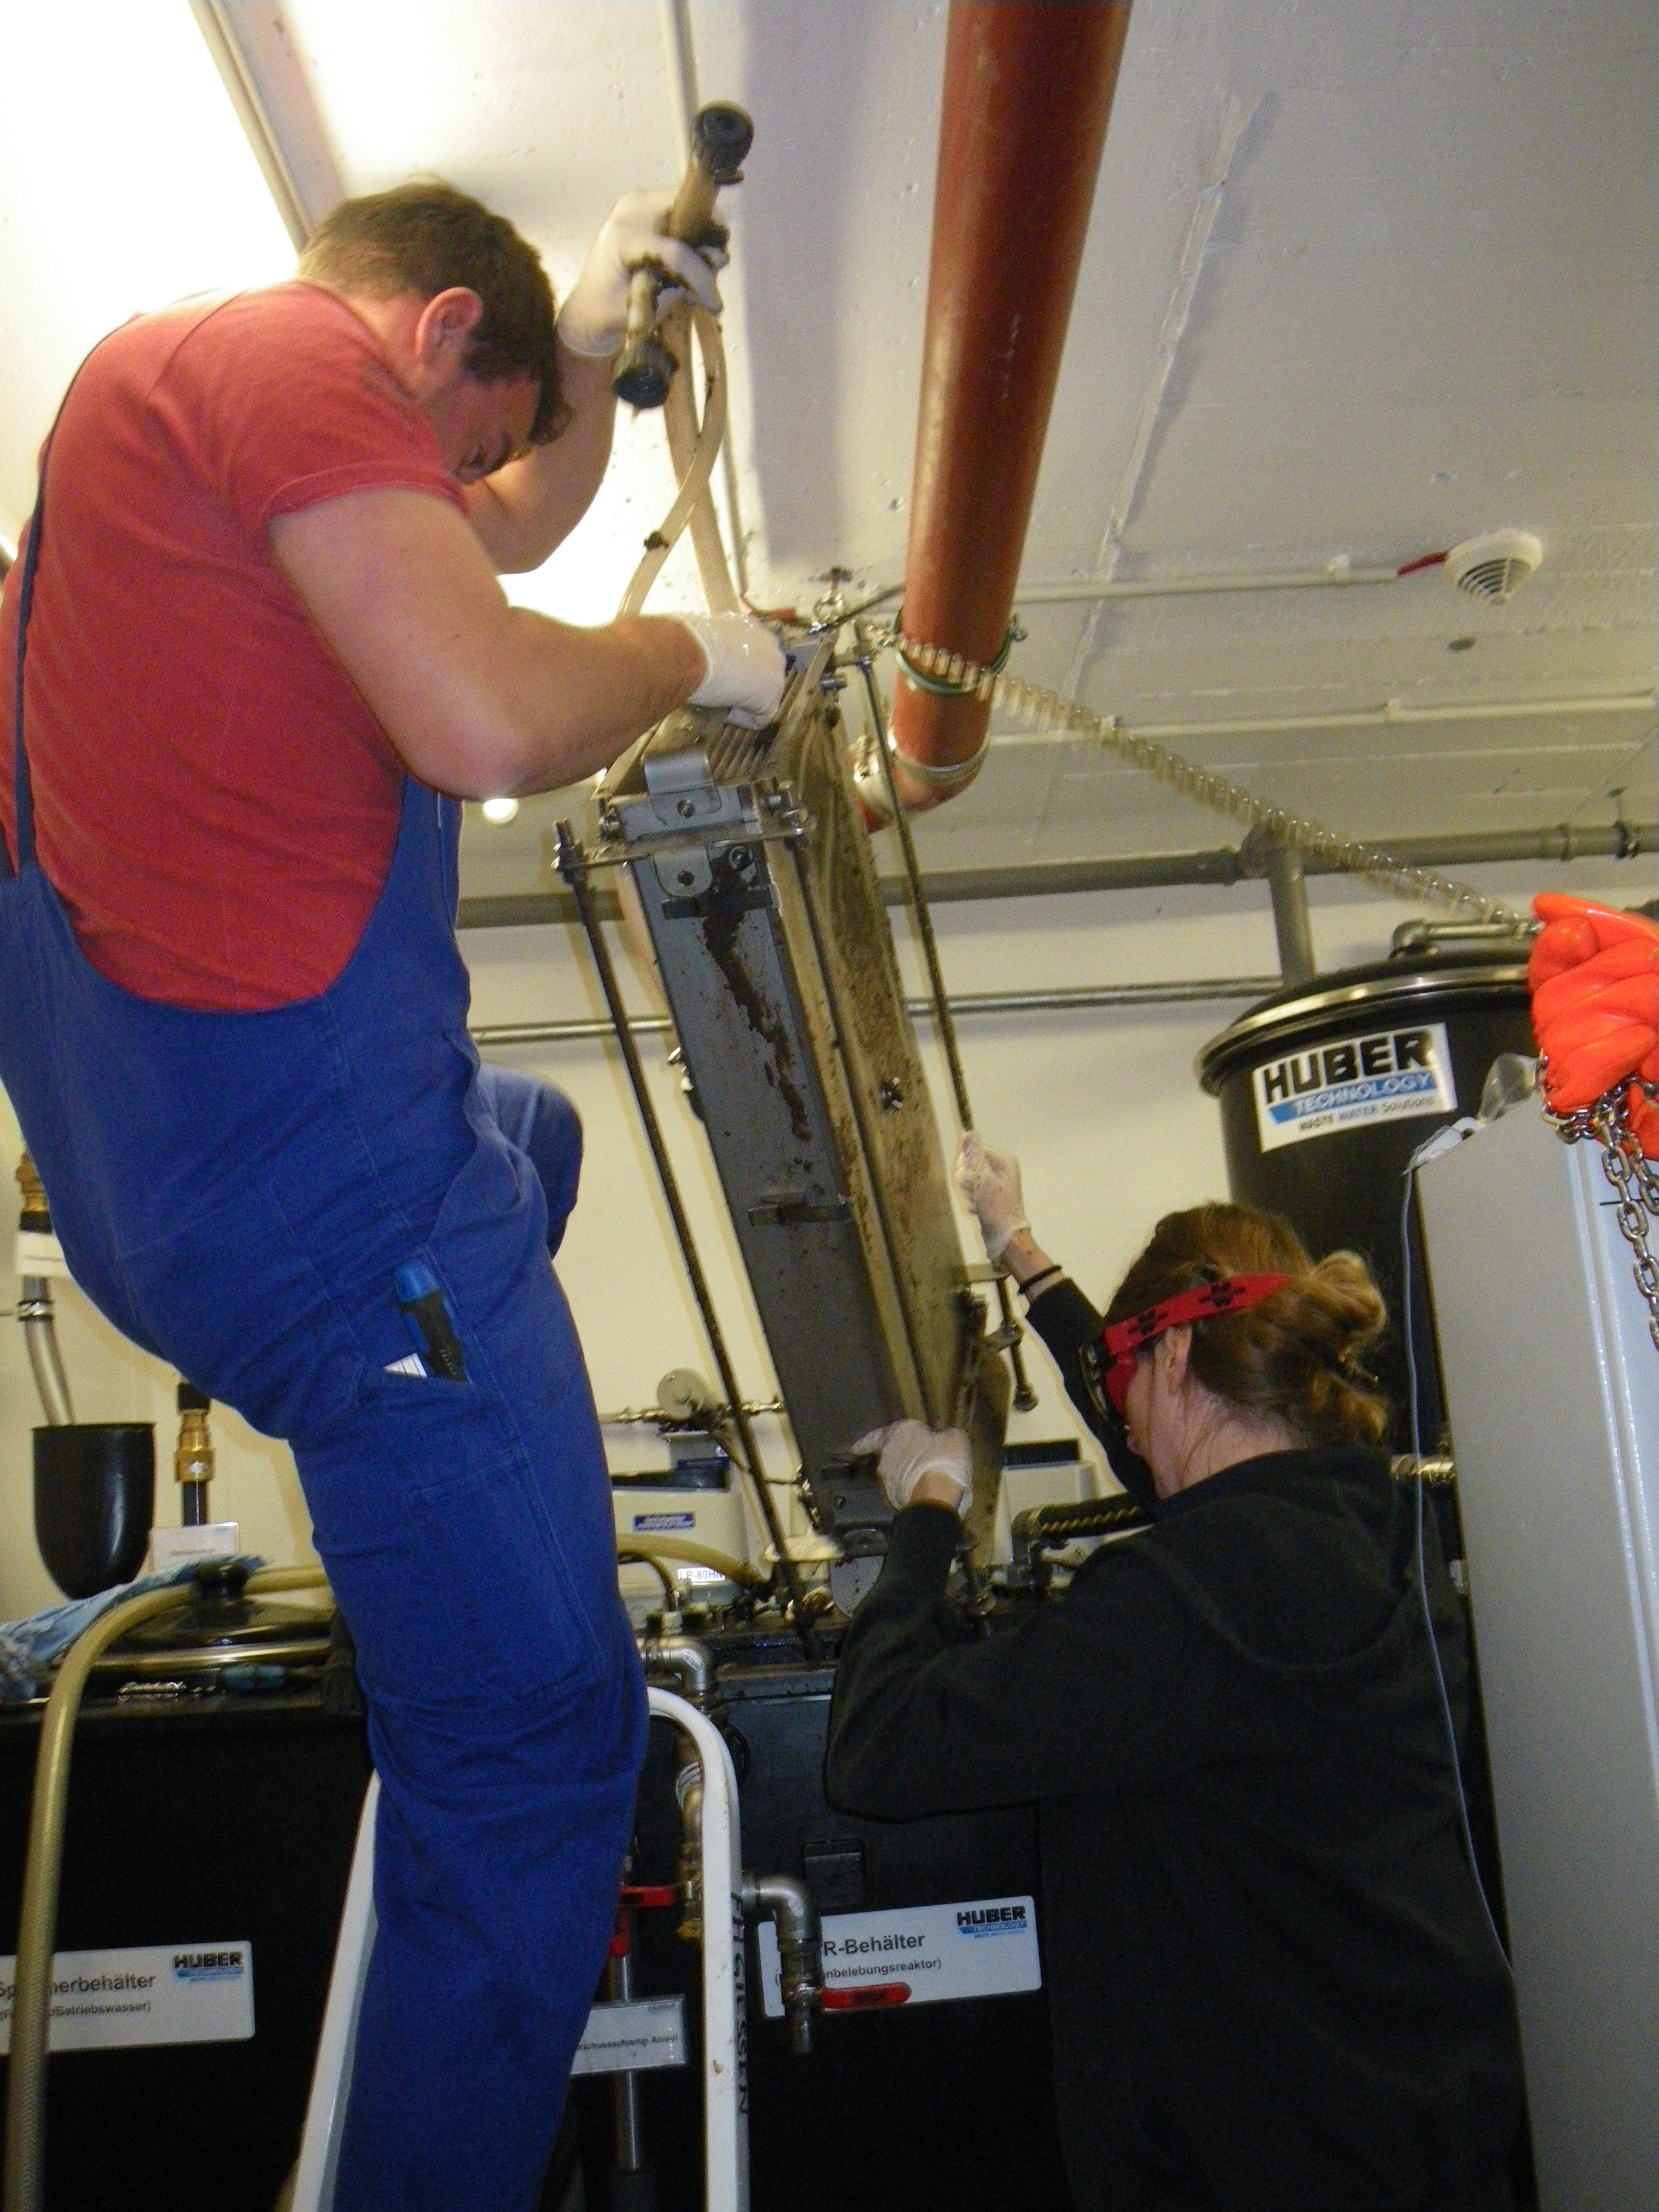
After the MBR tank hab been emptied, the membrane was removed from the tank. Picture: Amel Saadoun, December 2011
Specialty: pharma-process
Image credit: SuSanA Secretariat